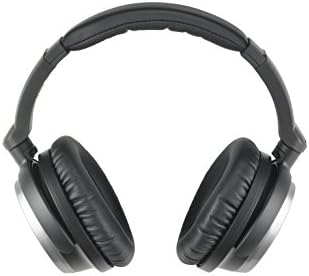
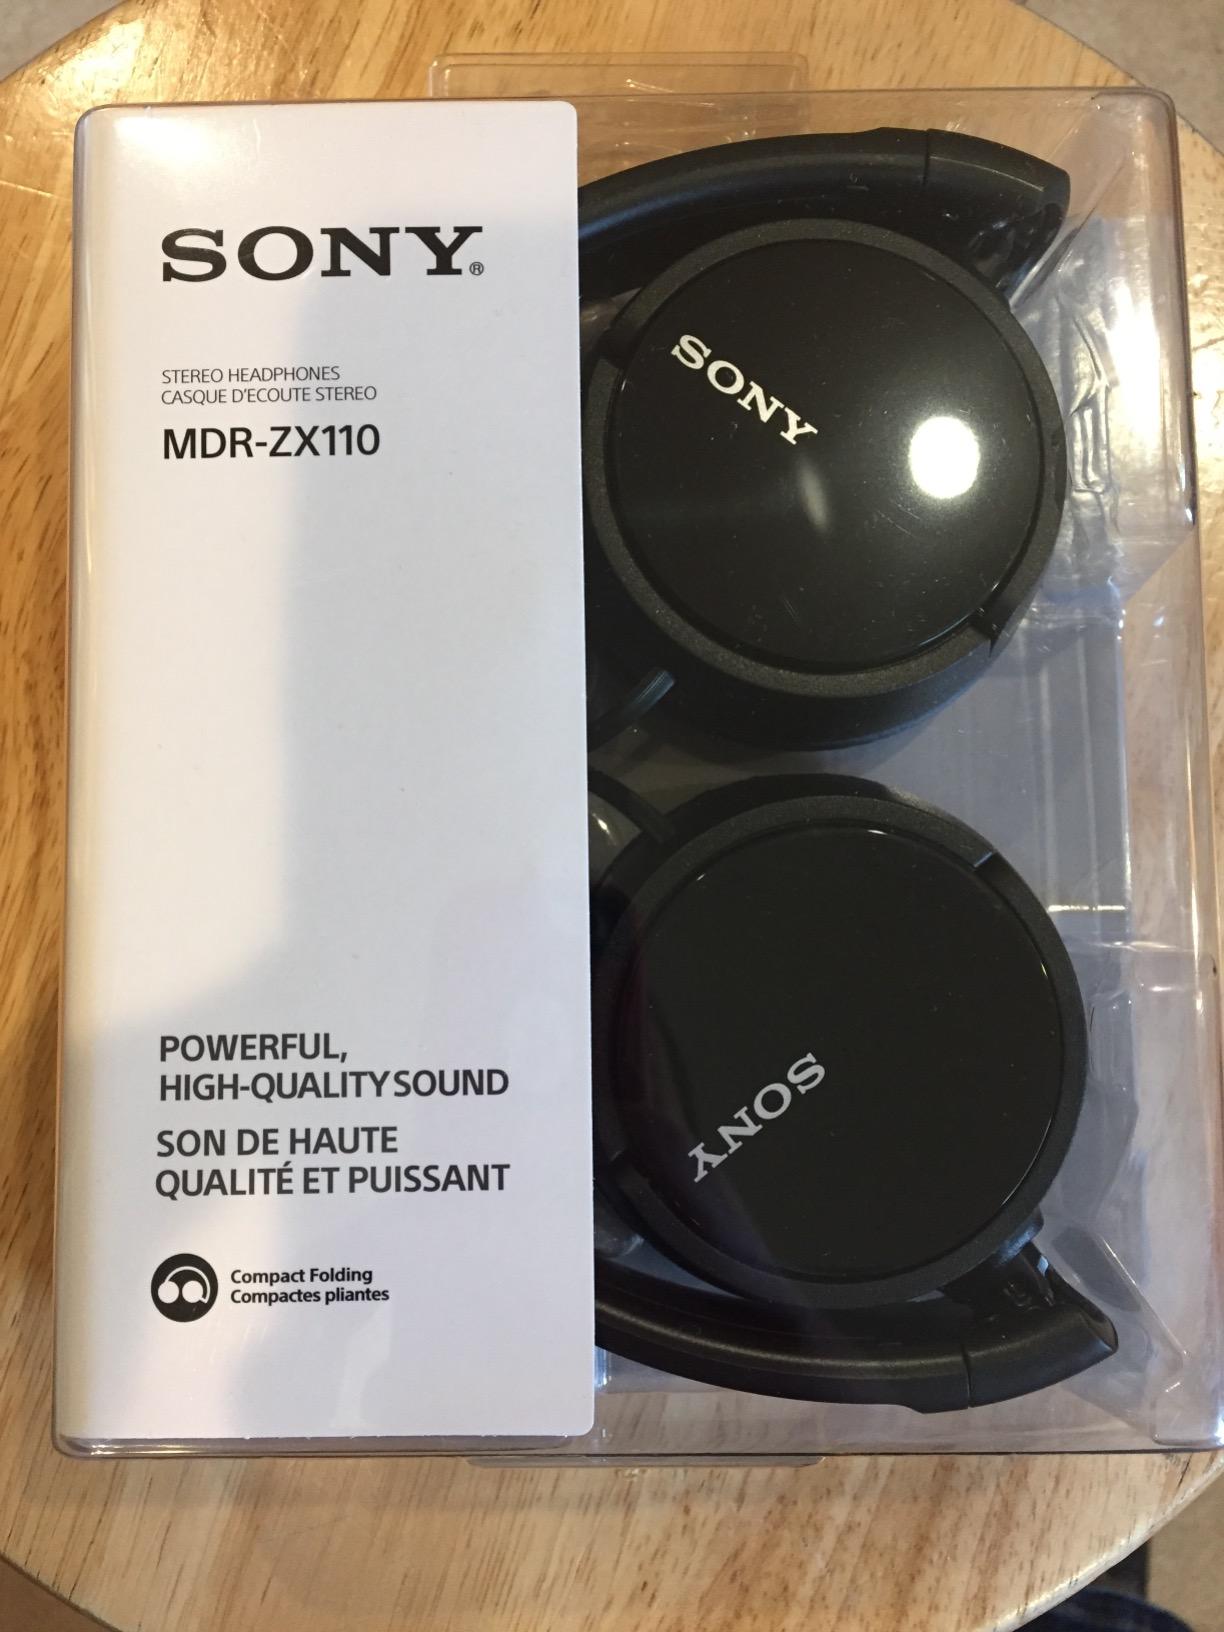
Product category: headphones
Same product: no